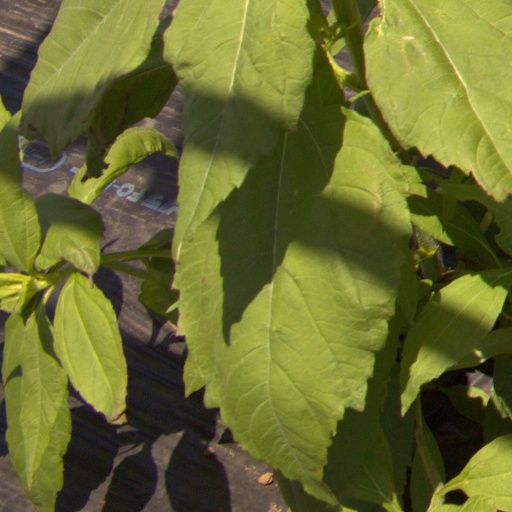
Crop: Jerusalem artichoke